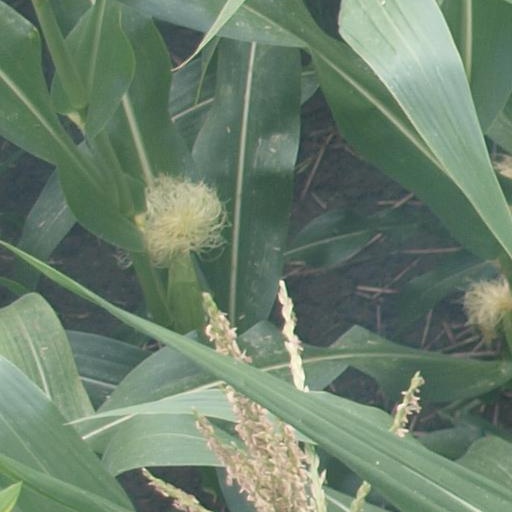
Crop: maize; corn